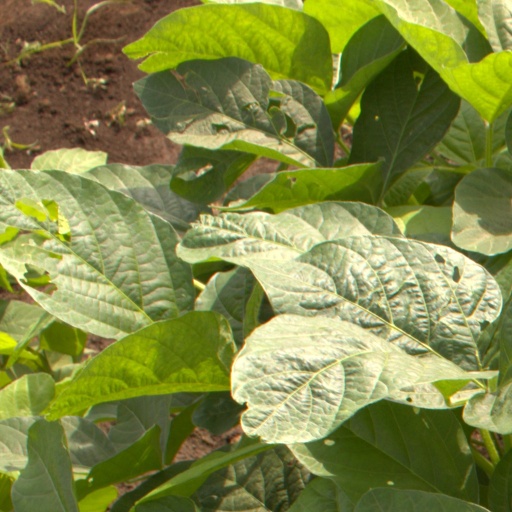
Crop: soybean